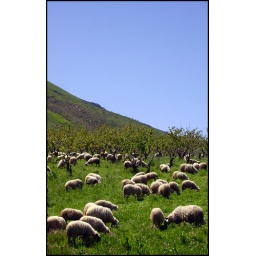
Sheeps eating grass in Portella della Ginestra's fields. A sunny day in Sicily, Italy.